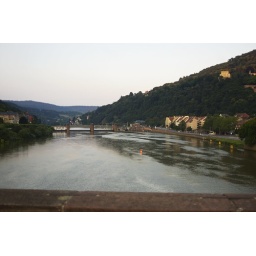
View from the bridge over the river in heidelberg